Kolilakkam

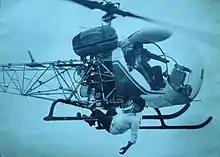
This picture was taken seconds before the accident

On 16 November 1980, Jayan was killed in an accident on the set of "Kolilakkam". The climax scene of the film was being filmed in Sholavaram, near Chennai, Tamil Nadu. Jayan performed his own stunt that involved him boarding an airborne helicopter from a moving motorbike. Jayan insisted on another take as he was not satisfied. During the take, the pilot lost control and crashed the helicopter while Jayan was hanging below, leading to his death.